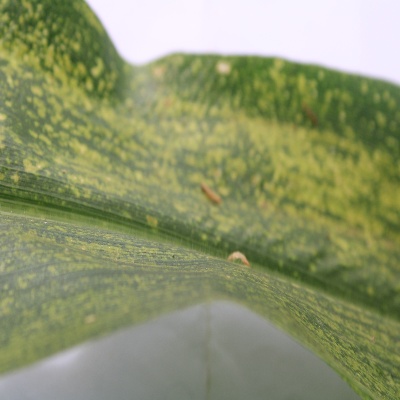
Crop: Maize
Condition: leaf spot